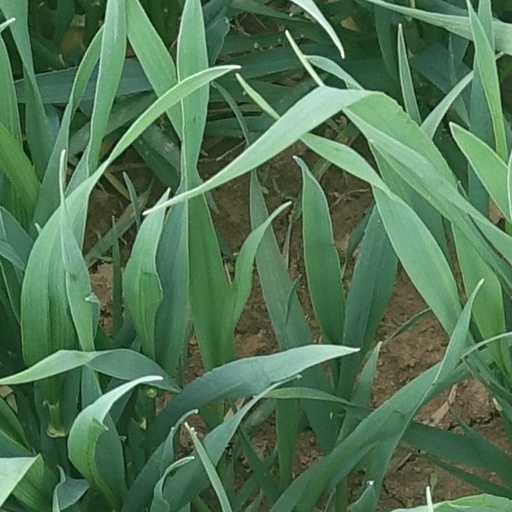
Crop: wheat